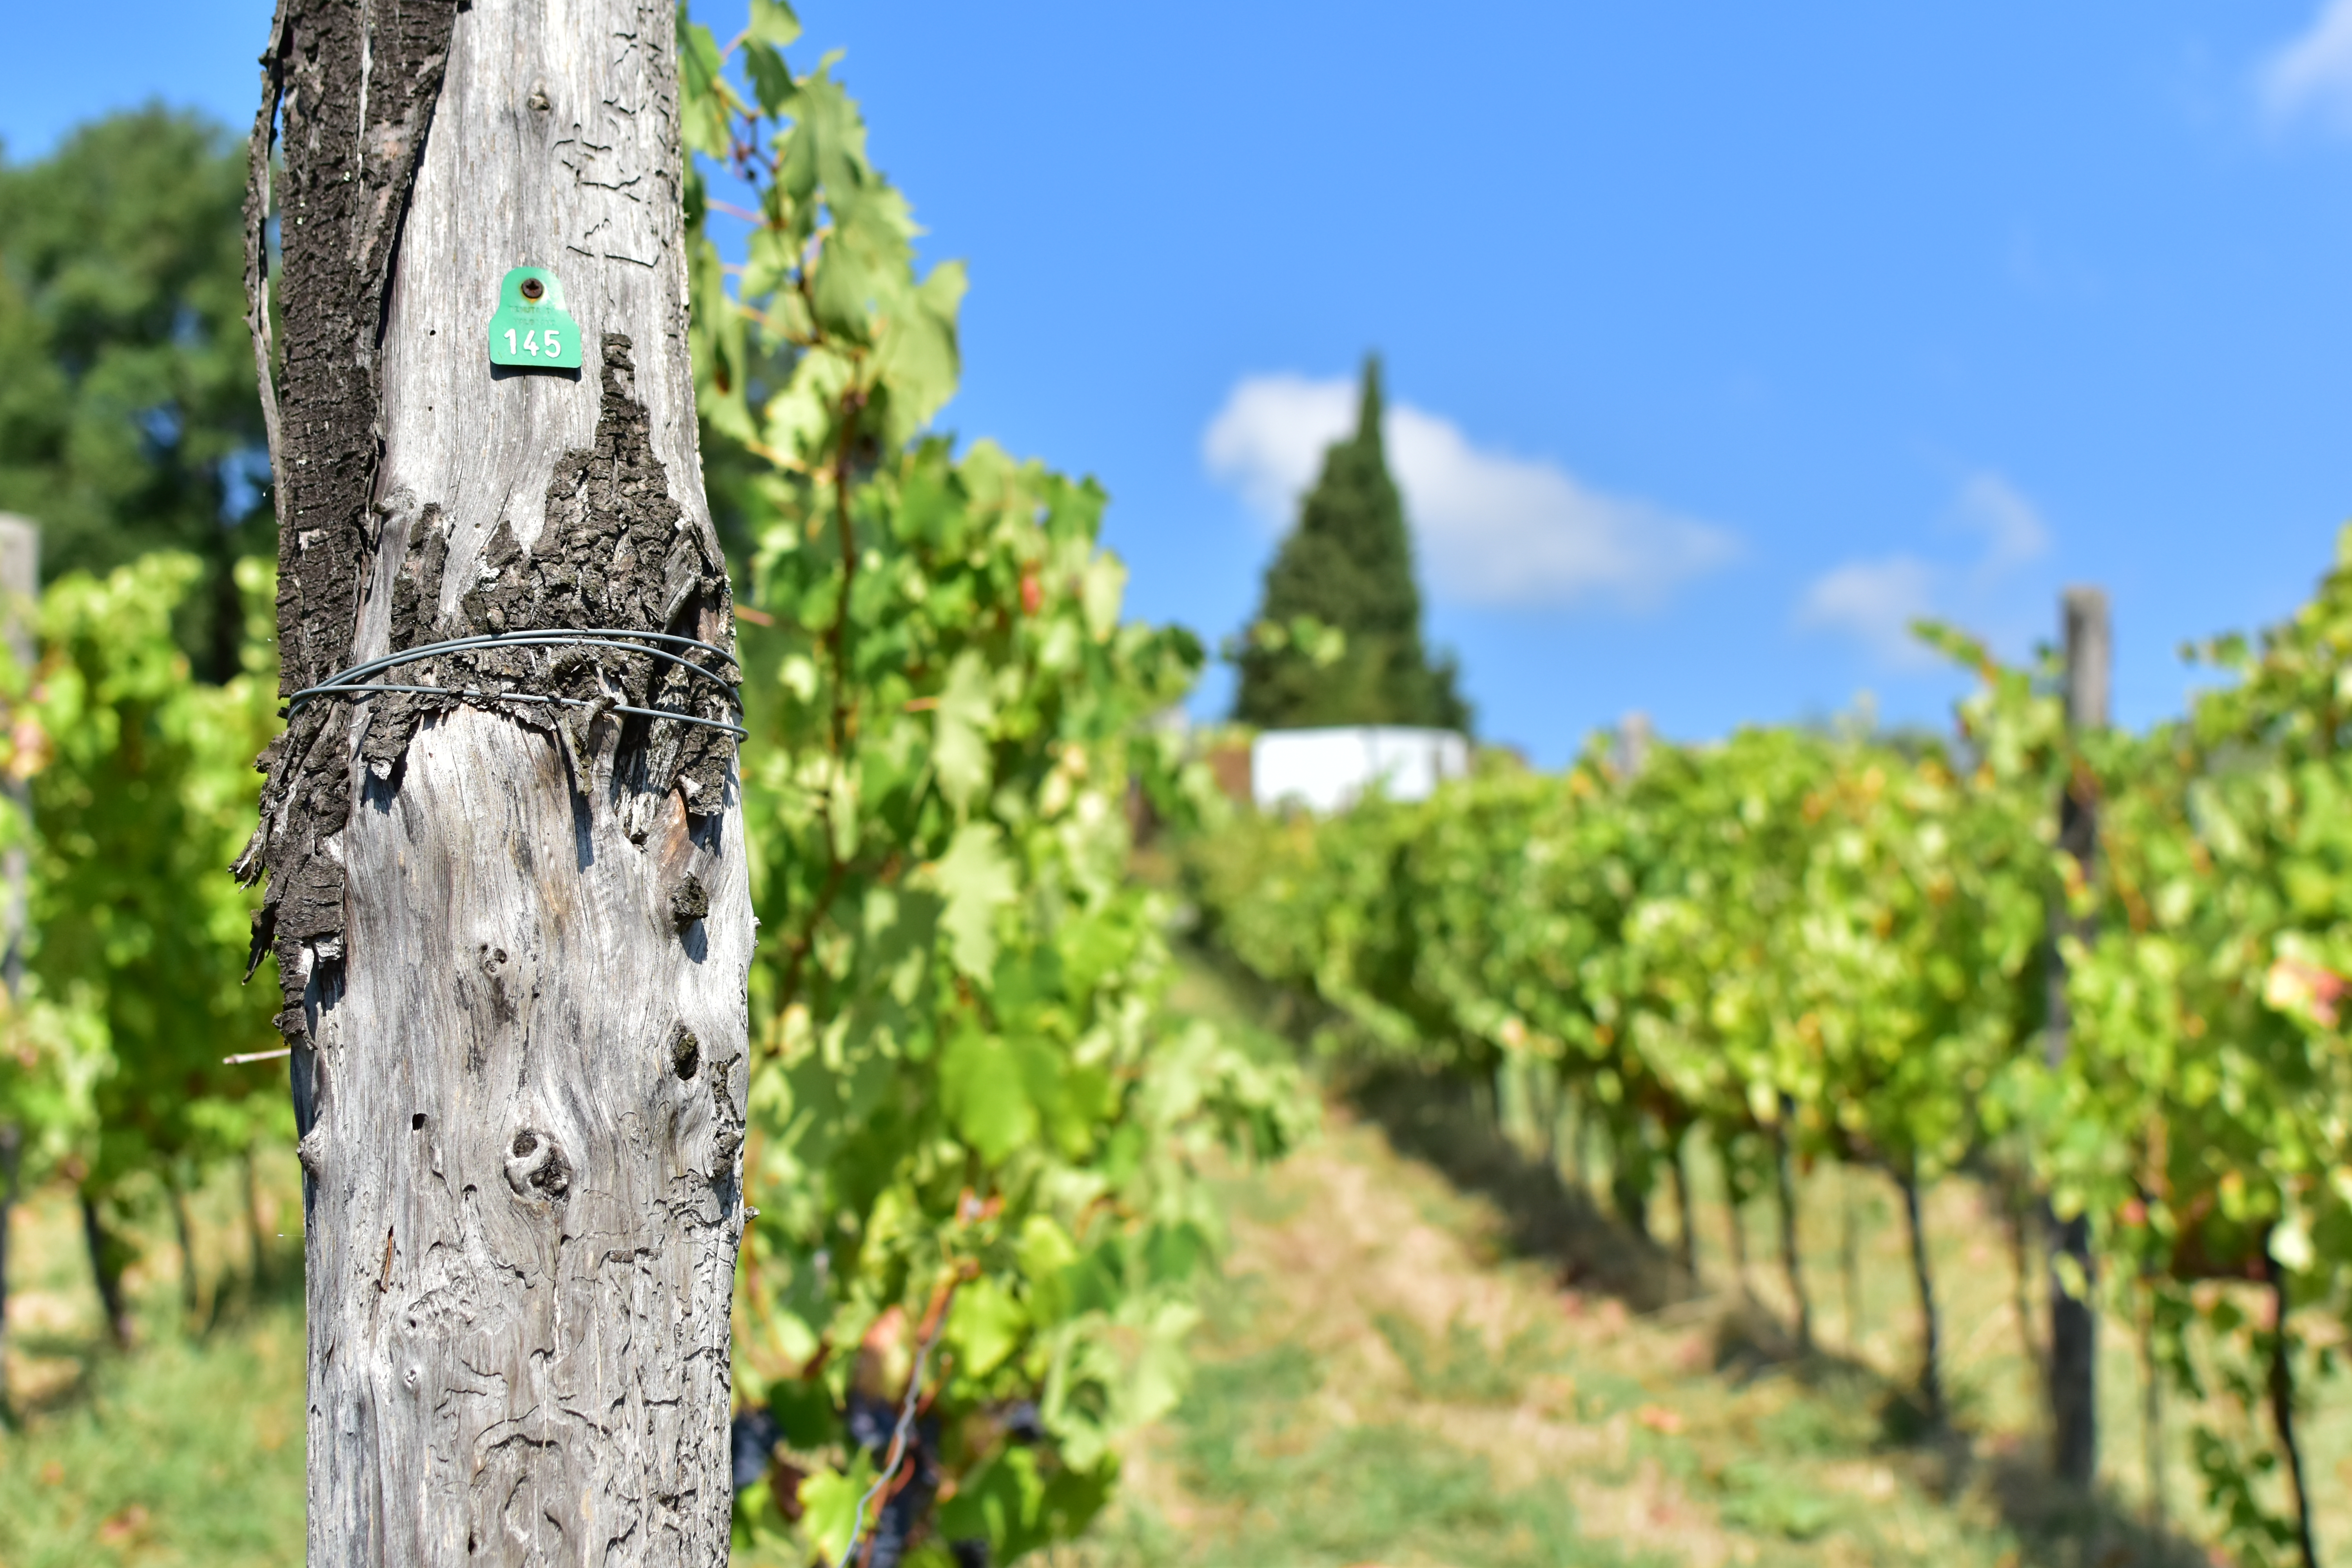
grapes, leaves, tree, plant, vine, woody plant, vineyard, sky, agriculture, vitis, trunk